The Moment Before

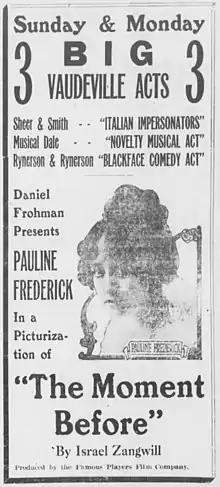
Newspaper advertisement

The Moment Before is a 1916 American silent drama film starring Pauline Frederick. Based on the play "The Moment of Death" by Israel Zangwill, it was produced by Famous Players Film Company and directed by Robert G. Vignola.